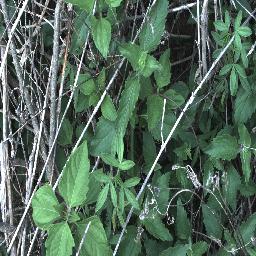
Label: siam_weed